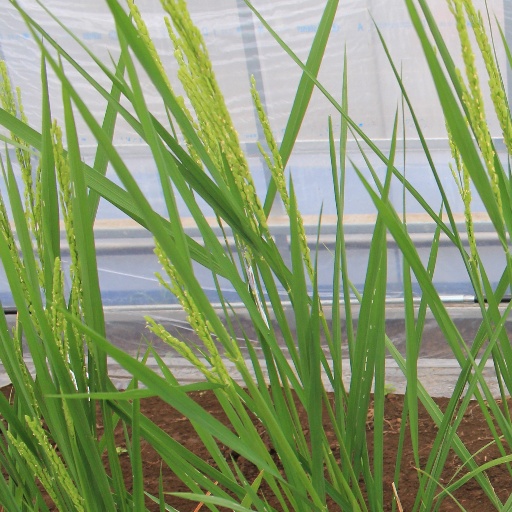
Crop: rice